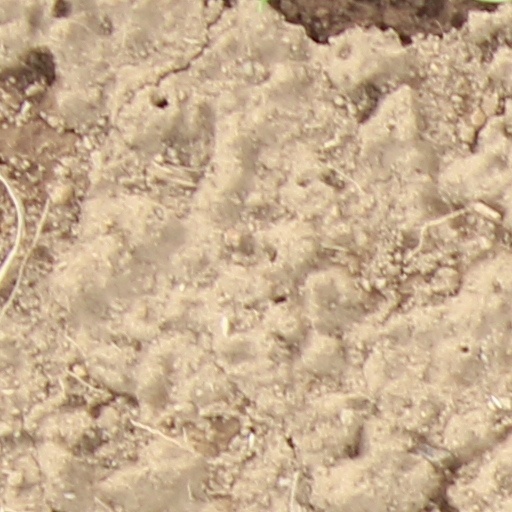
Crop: wheat